Retrograde (music)

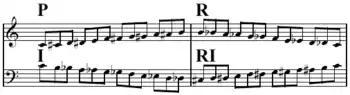
Prime (top-left), retrograde (top-right), inverse (bottom-left), and retrograde-inverse (bottom-right).

Later in this movement, Beethoven conjures up and uses the retrograde version of the subject. Beethoven does not create a strict note-for-note reversal of the theme.